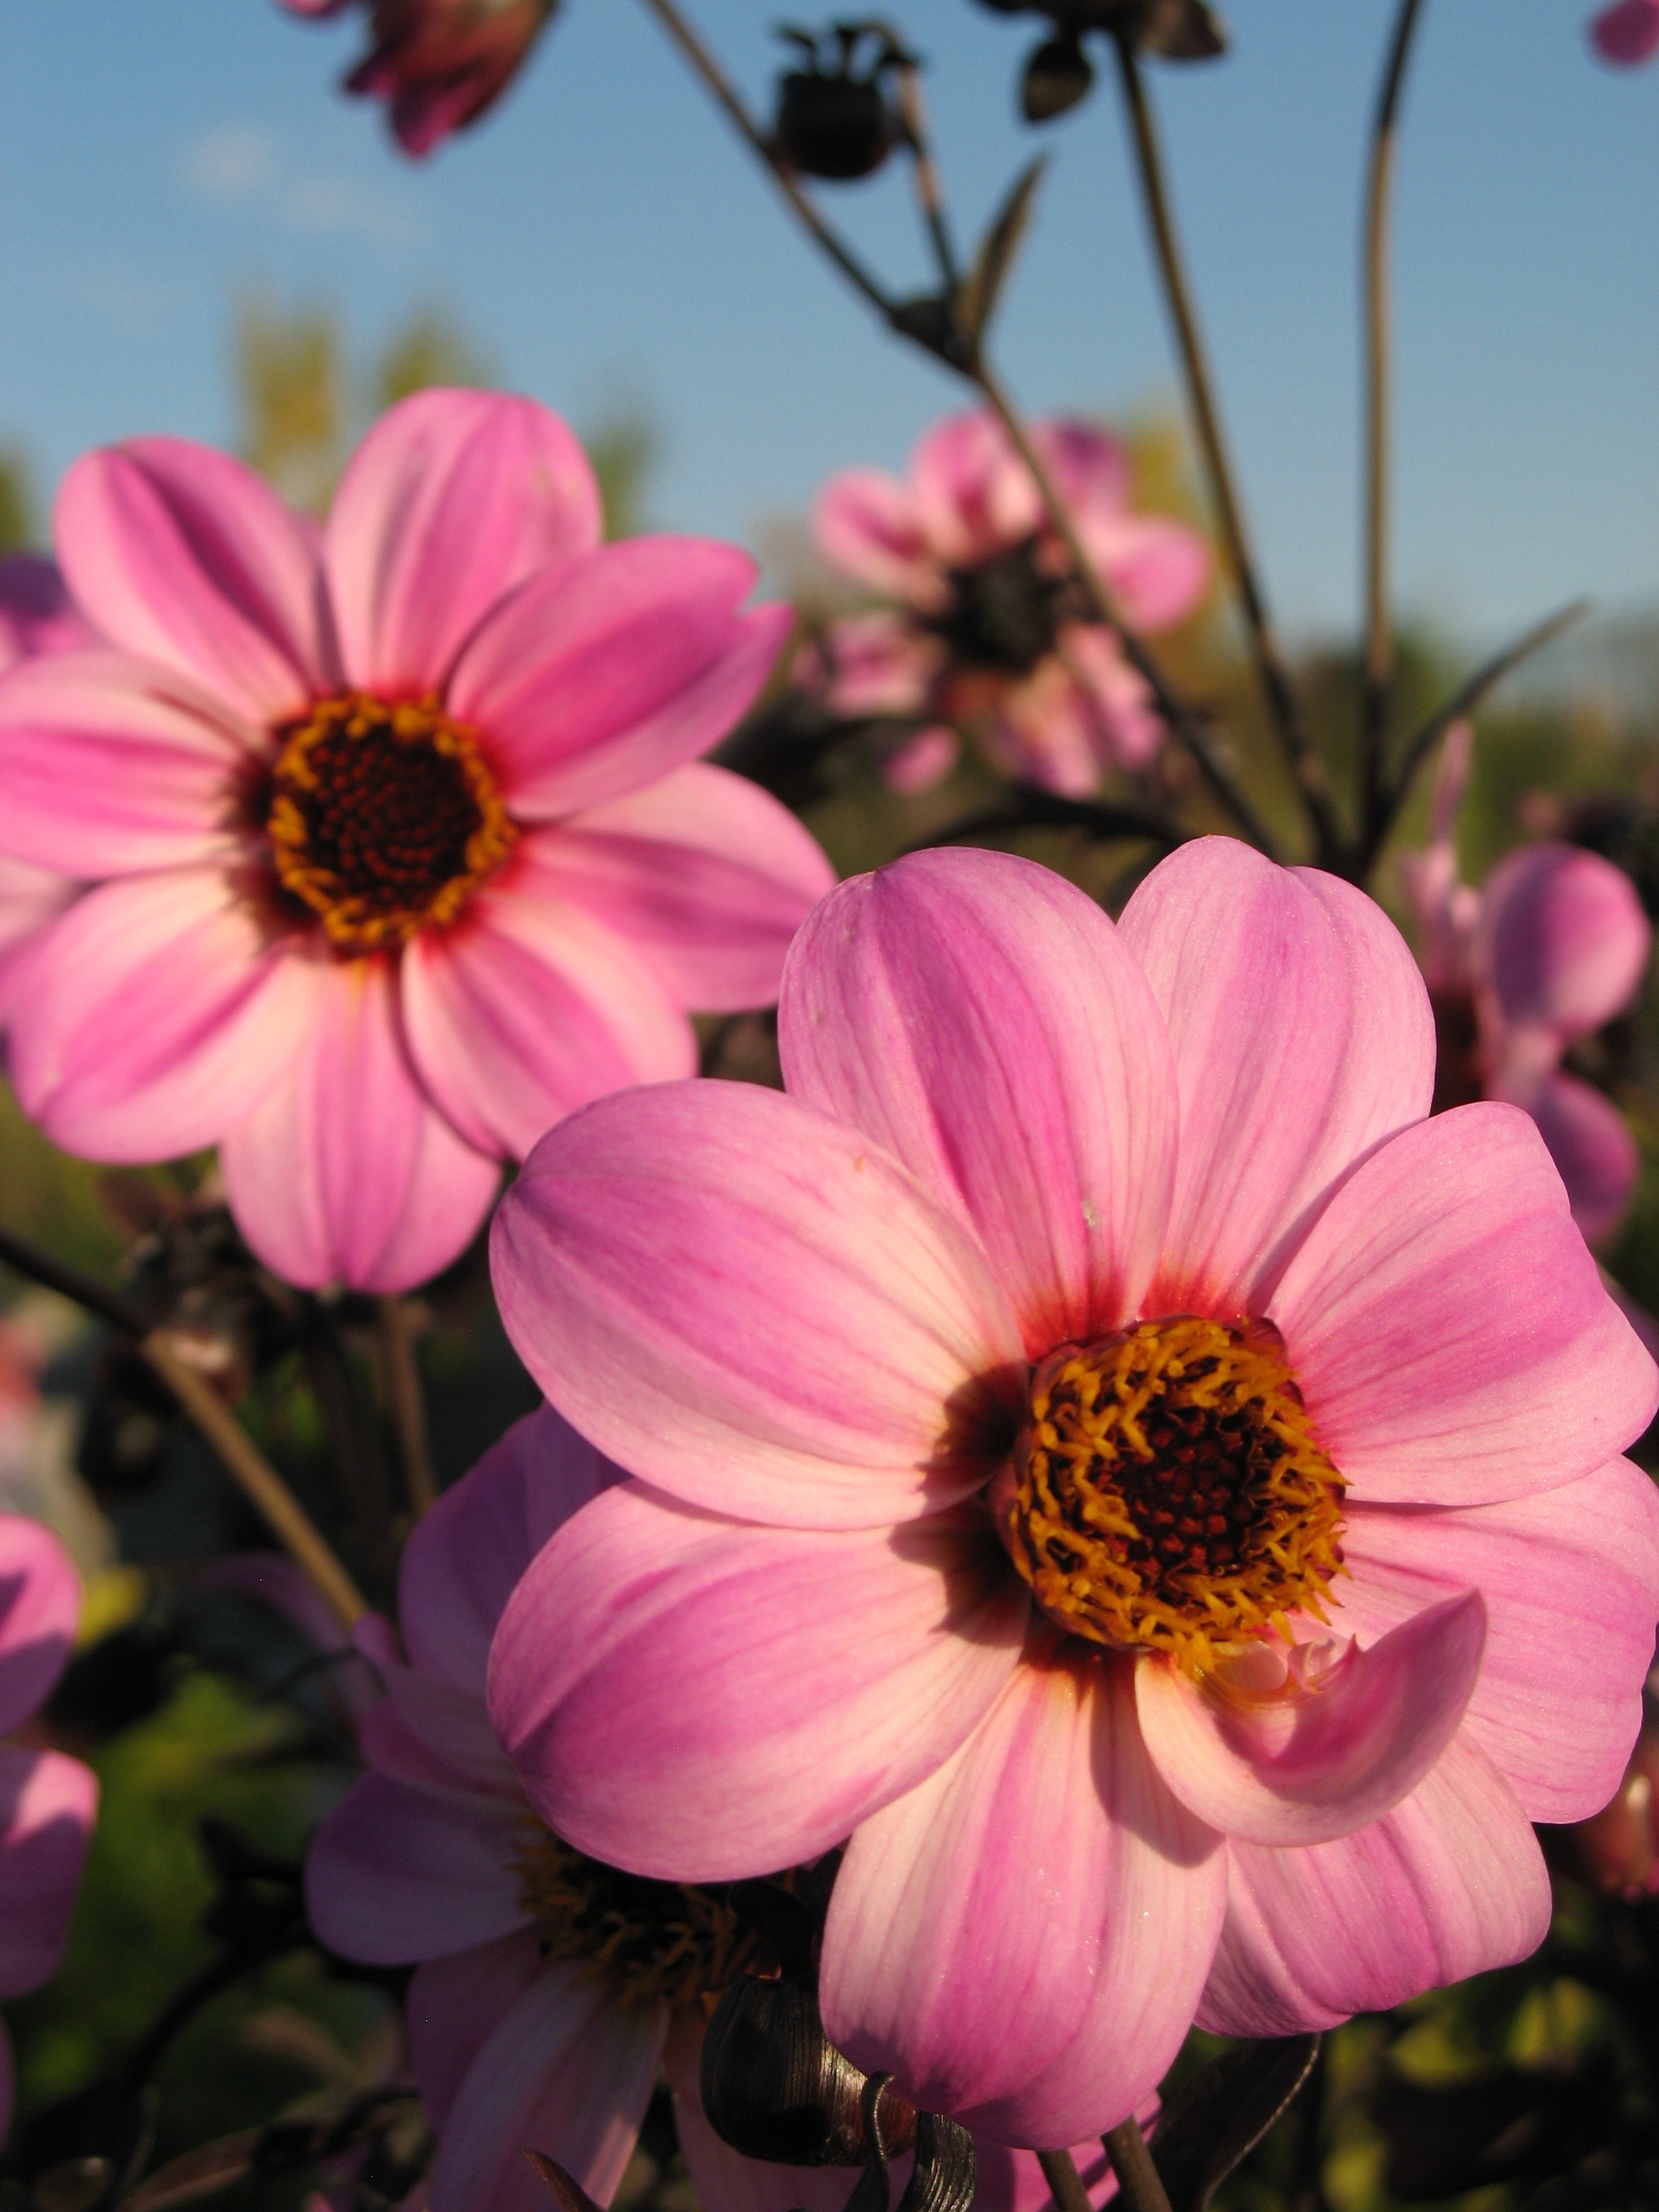
nature, blossom, plant, sky, sunshine, sunlight, flower, petal, bloom, summer, botany, garden, pink, flora, plants, wildflower, flowers, dahlia, sunny, macro photography, summer flowers, flowering plant, daisy family, annual plant, land plant, garden cosmos